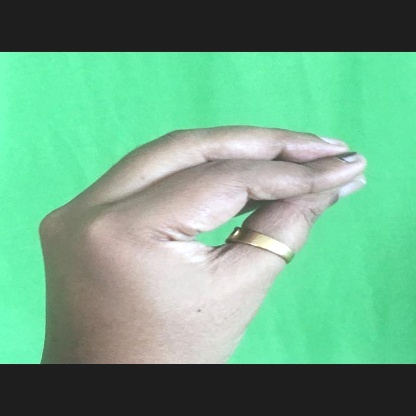
Mudra: Mukulam